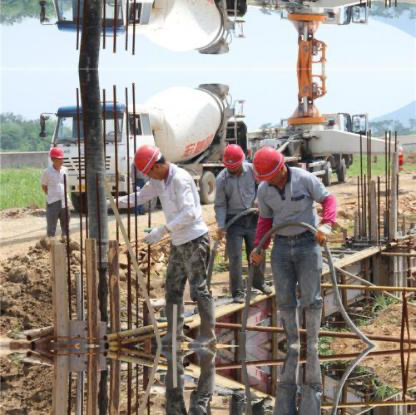
Objects in the image:
label: helmet
label: helmet
label: helmet
label: helmet